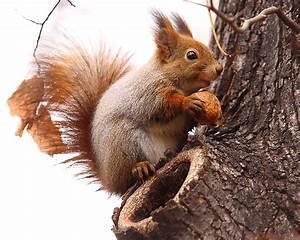
squirrel